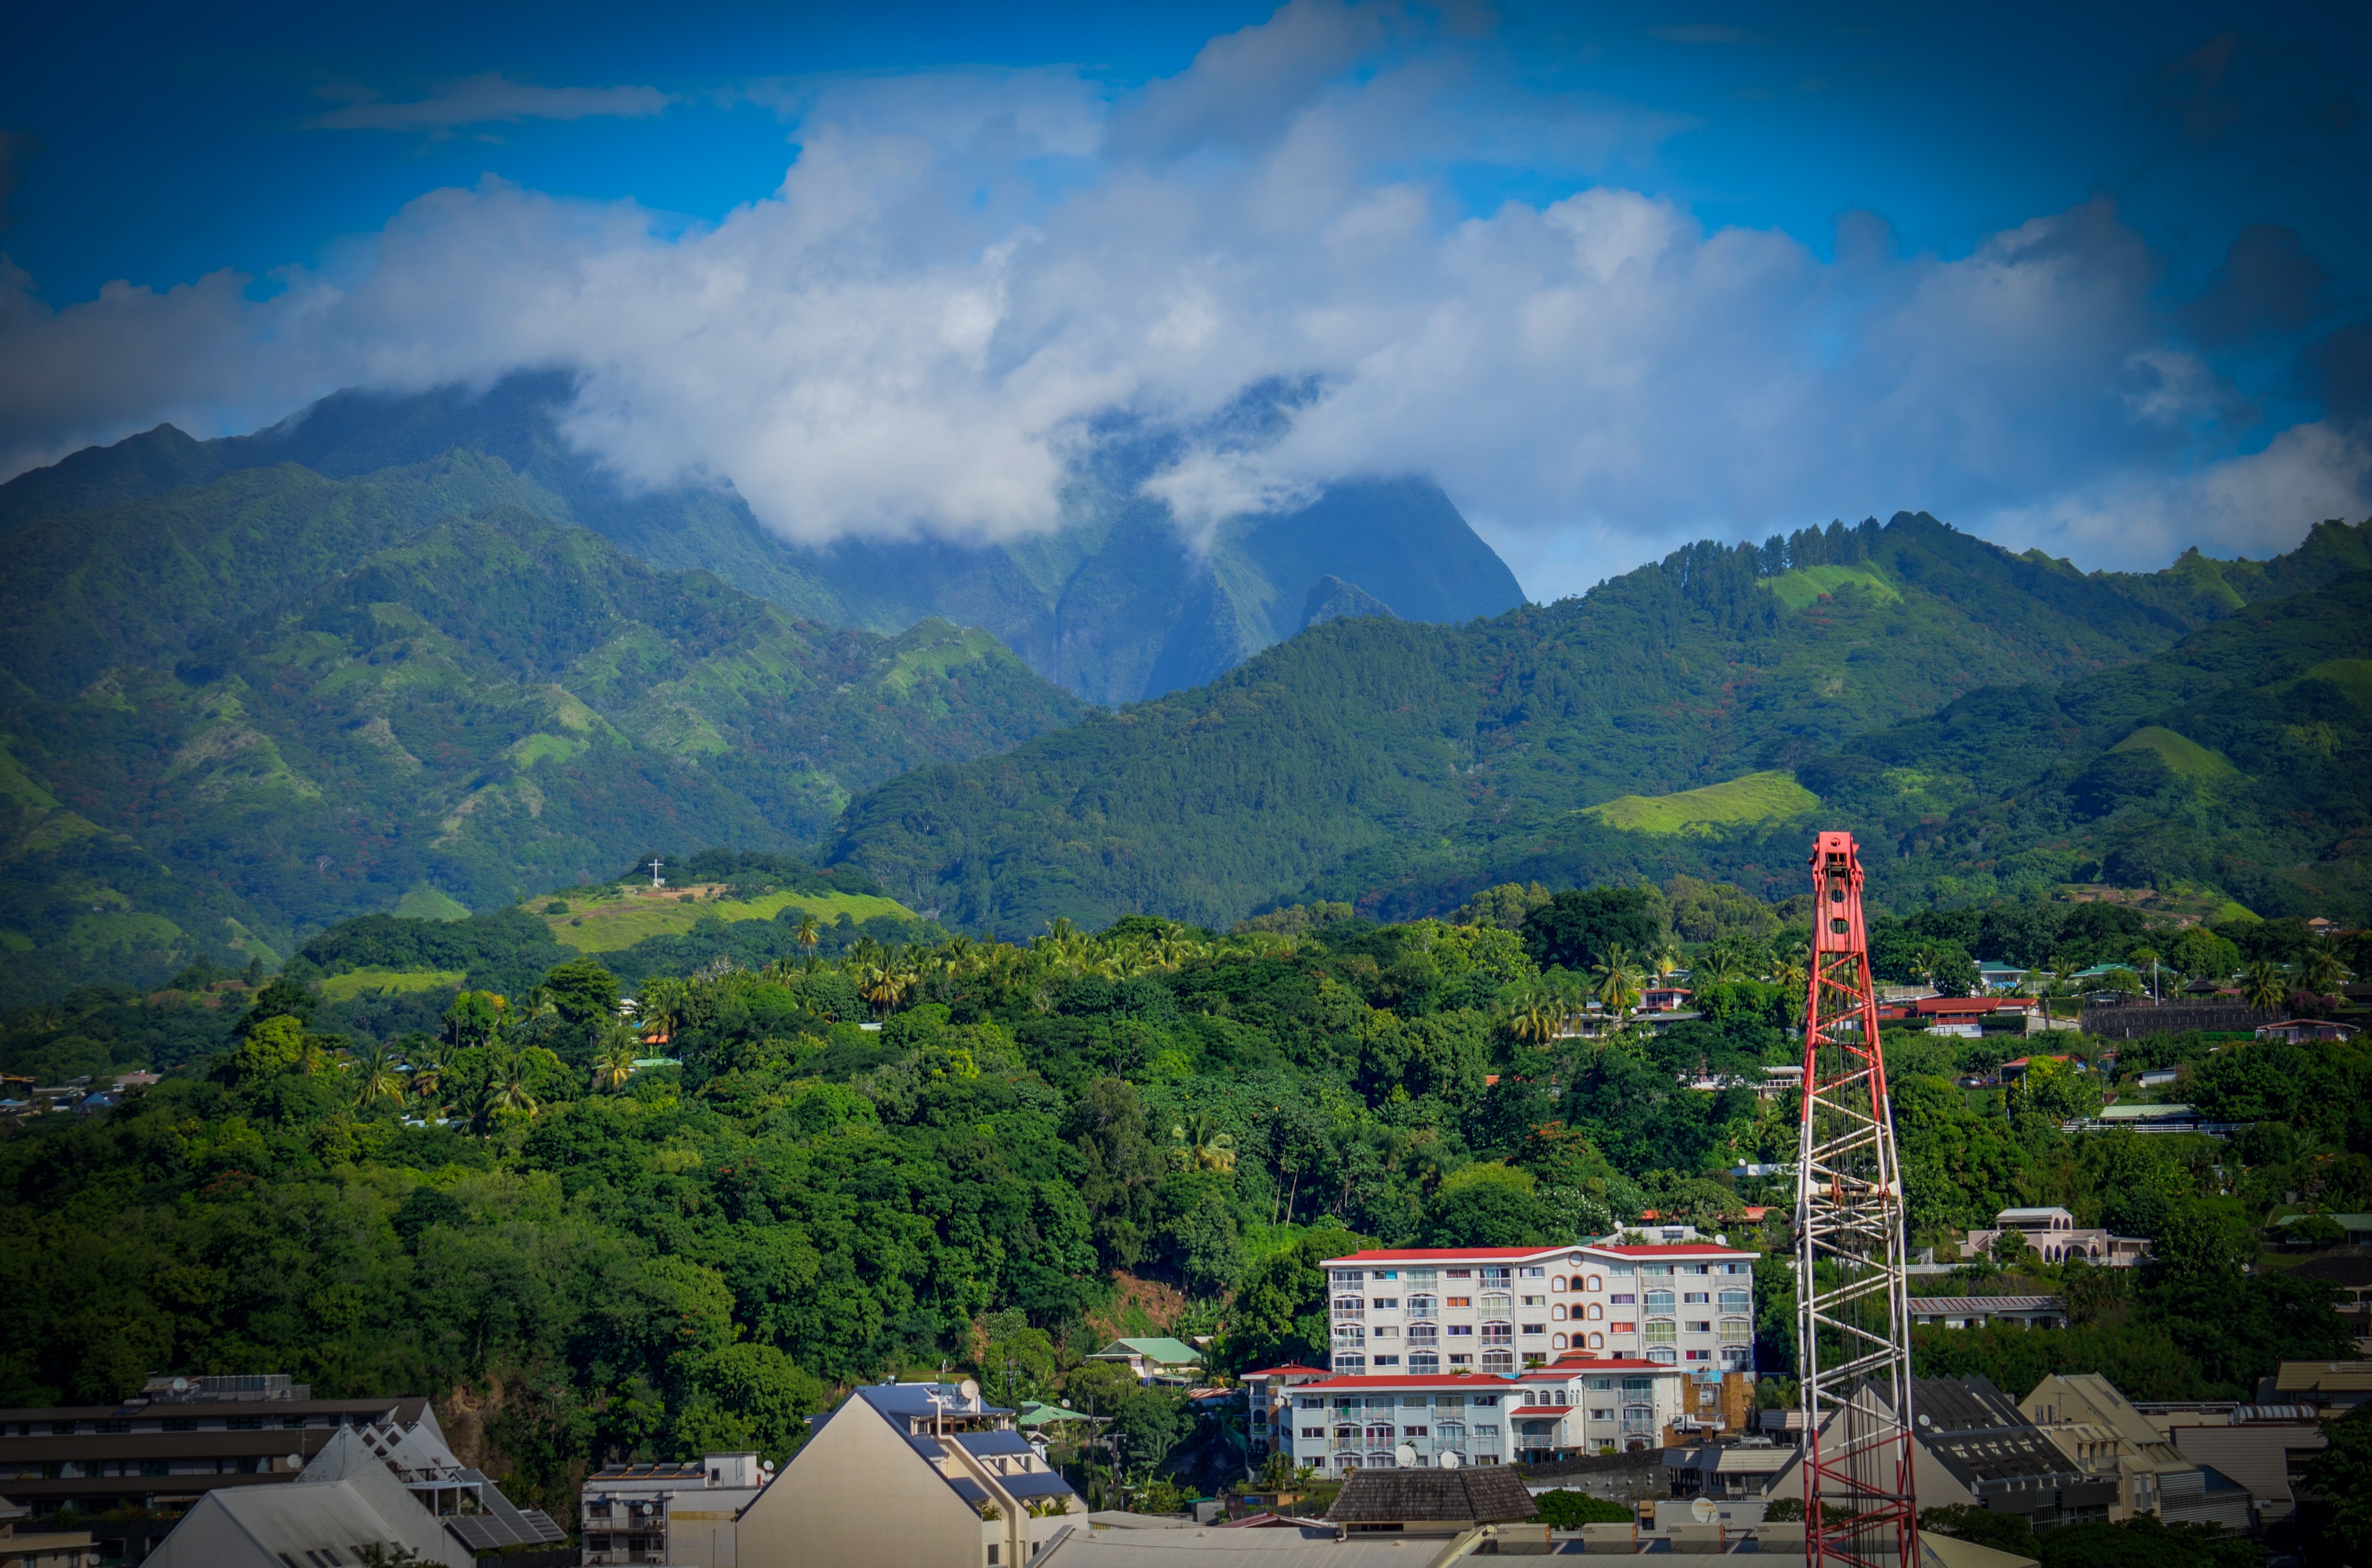
landscape, nature, mountain, cloud, architecture, sky, hill, town, valley, mountain range, village, tropical, clouds, mountains, alps, exotic, tahiti, rural area, south pacific, french polynesia, geographical feature, mountainous landforms